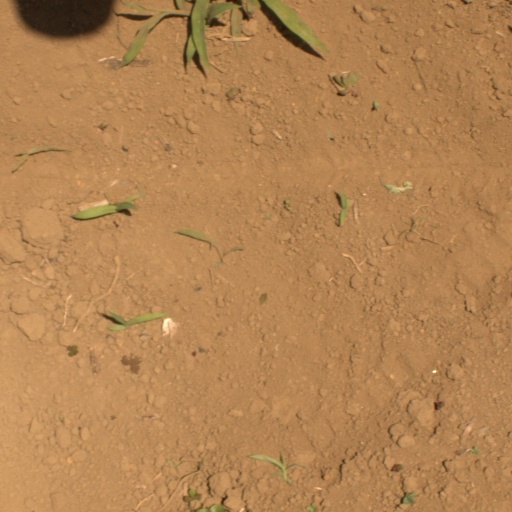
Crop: Jerusalem artichoke